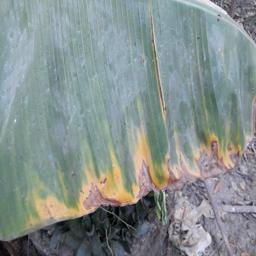
Label: POTASSIUM DEFICIENCY